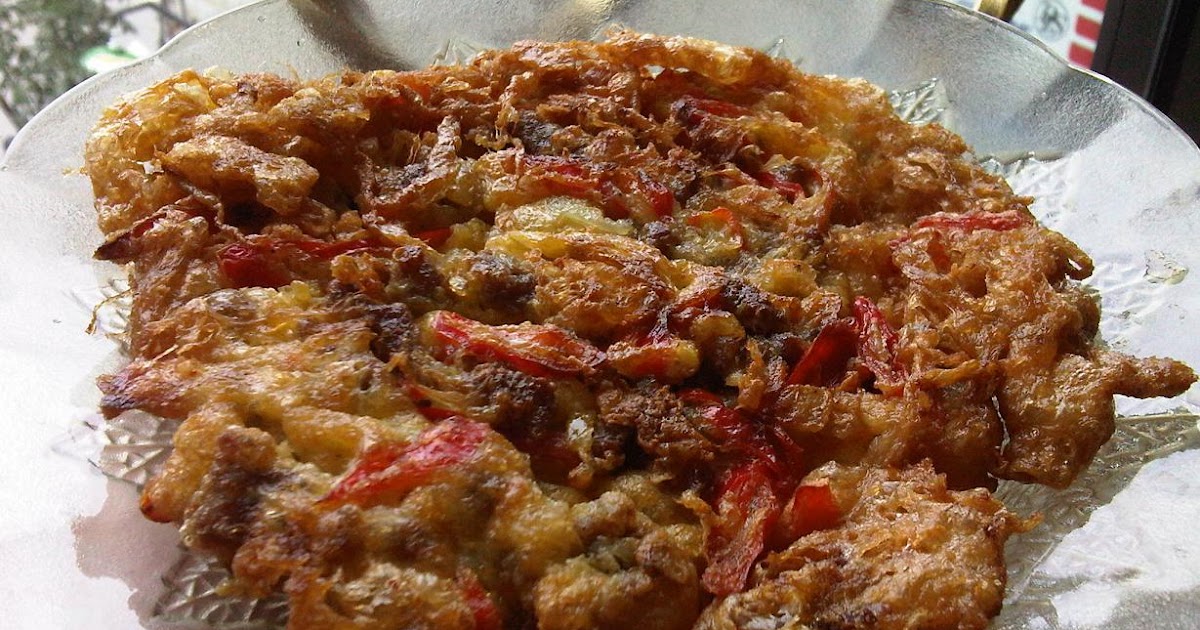
Label: telur_dadar